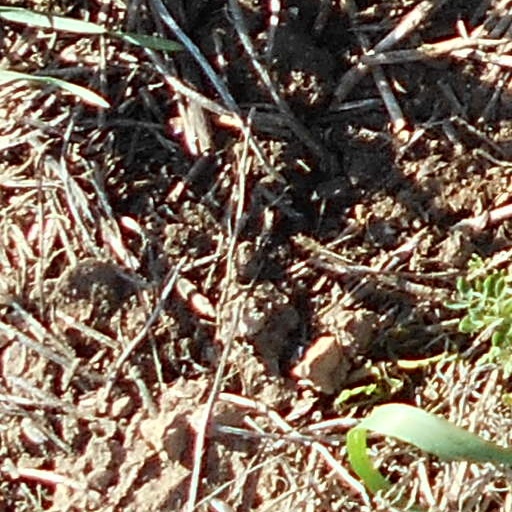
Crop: wheat